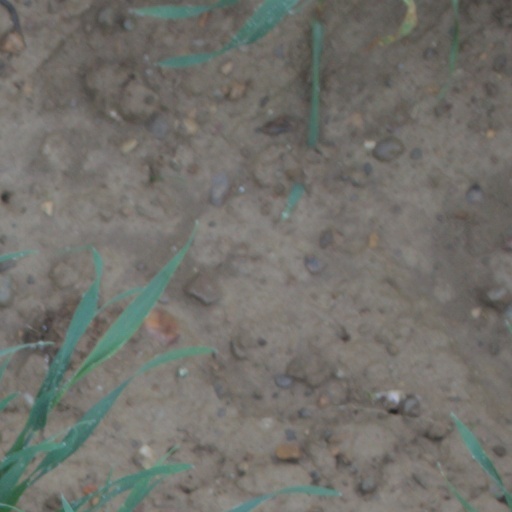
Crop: wheat